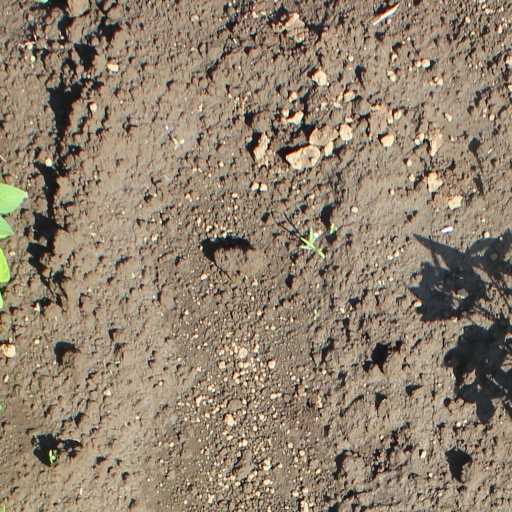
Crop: soybean